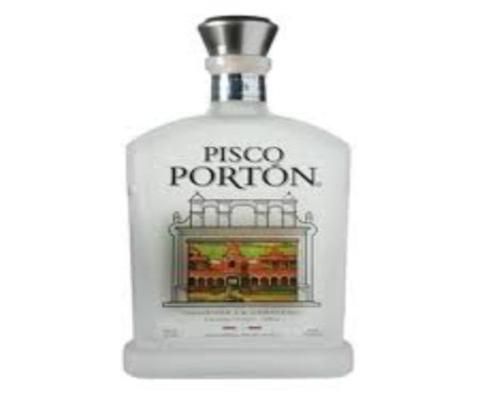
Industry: Food